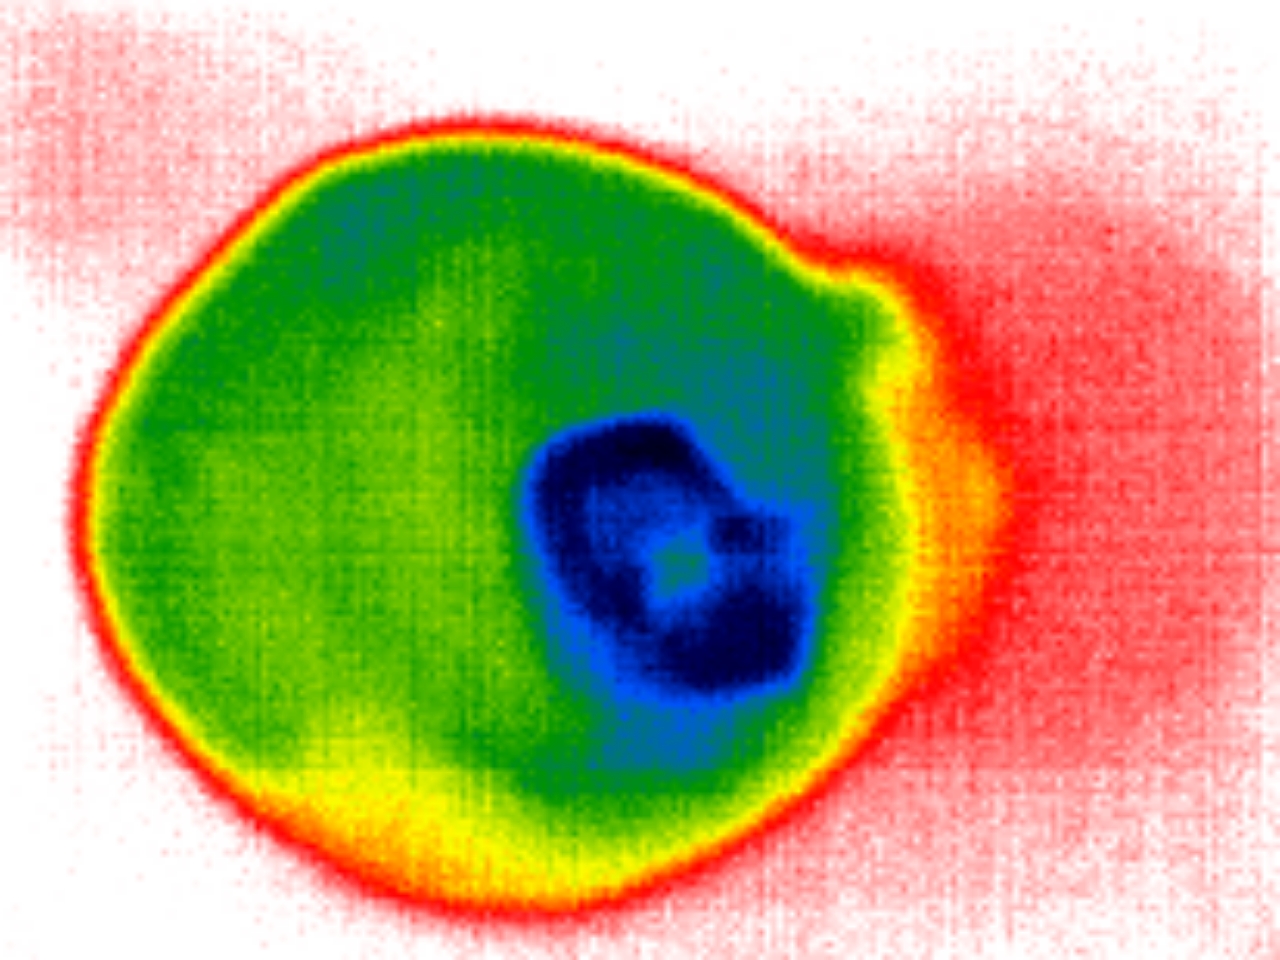
Label: Major Defect